Martín Almagro Gorbea

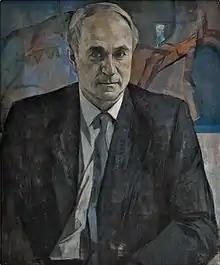

Martín Almagro Gorbea (born 5 January 1946 in Barcelona) is a Spanish prehistorian.